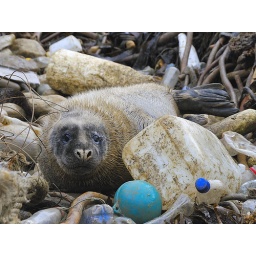
A Grey Seal pup among washed up plastic containers and rope on a sorry looking beach in Shetland, UK